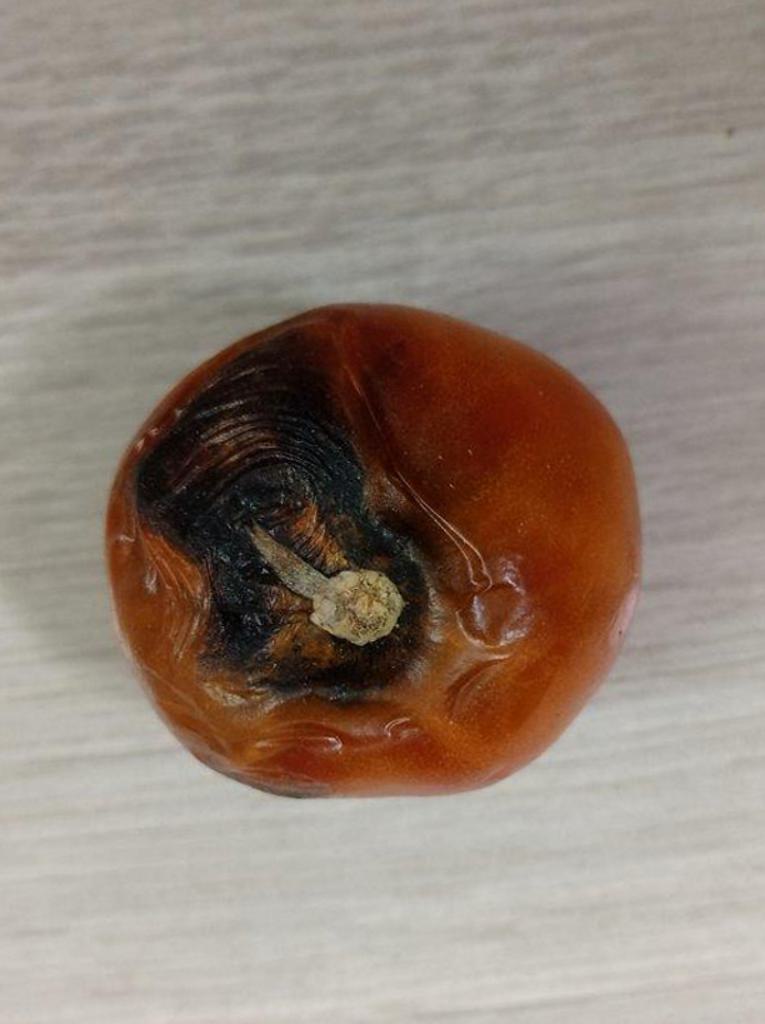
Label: Rotten